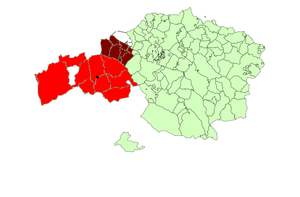
Enkarterri en basque, ou Las Encartaciones en espagnol, est une comarque et une sous-région historique de la Biscaye, une province du nord de l'Espagne. Elle s'étend du fleuve Nervion à l'estuaire de Bilbao à l'ouest, en s'étirant entre les montagnes frontalières cantabriques et de Castille et Léon. La population actuelle de la comarque Enkarterri est de 30 966 habitants, et le principal centre urbain est la municipalité de Balmaseda.